Ideal city

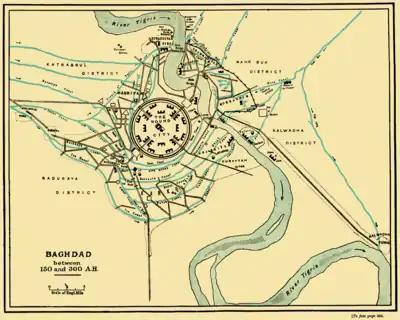
Caliph Al-Mansur's Round city of Baghdad, City of Peace, c. 8th century

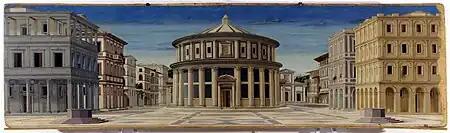
The ideal city attributed to Luciano Laurana or Melozzo da Forlì

Several attempts to develop ideal city plans are known from the Renaissance, and appear from the second half of the fifteenth century. The concept dates at least from the period of Plato, whose "Republic" is a philosophical exploration of the notion of the 'ideal city'. The nobility of the Renaissance, seeking to imitate the qualities of Classical civilisation, sometimes sought to construct such ideal cities either in reality or notionally through a reformation of manners and culture.